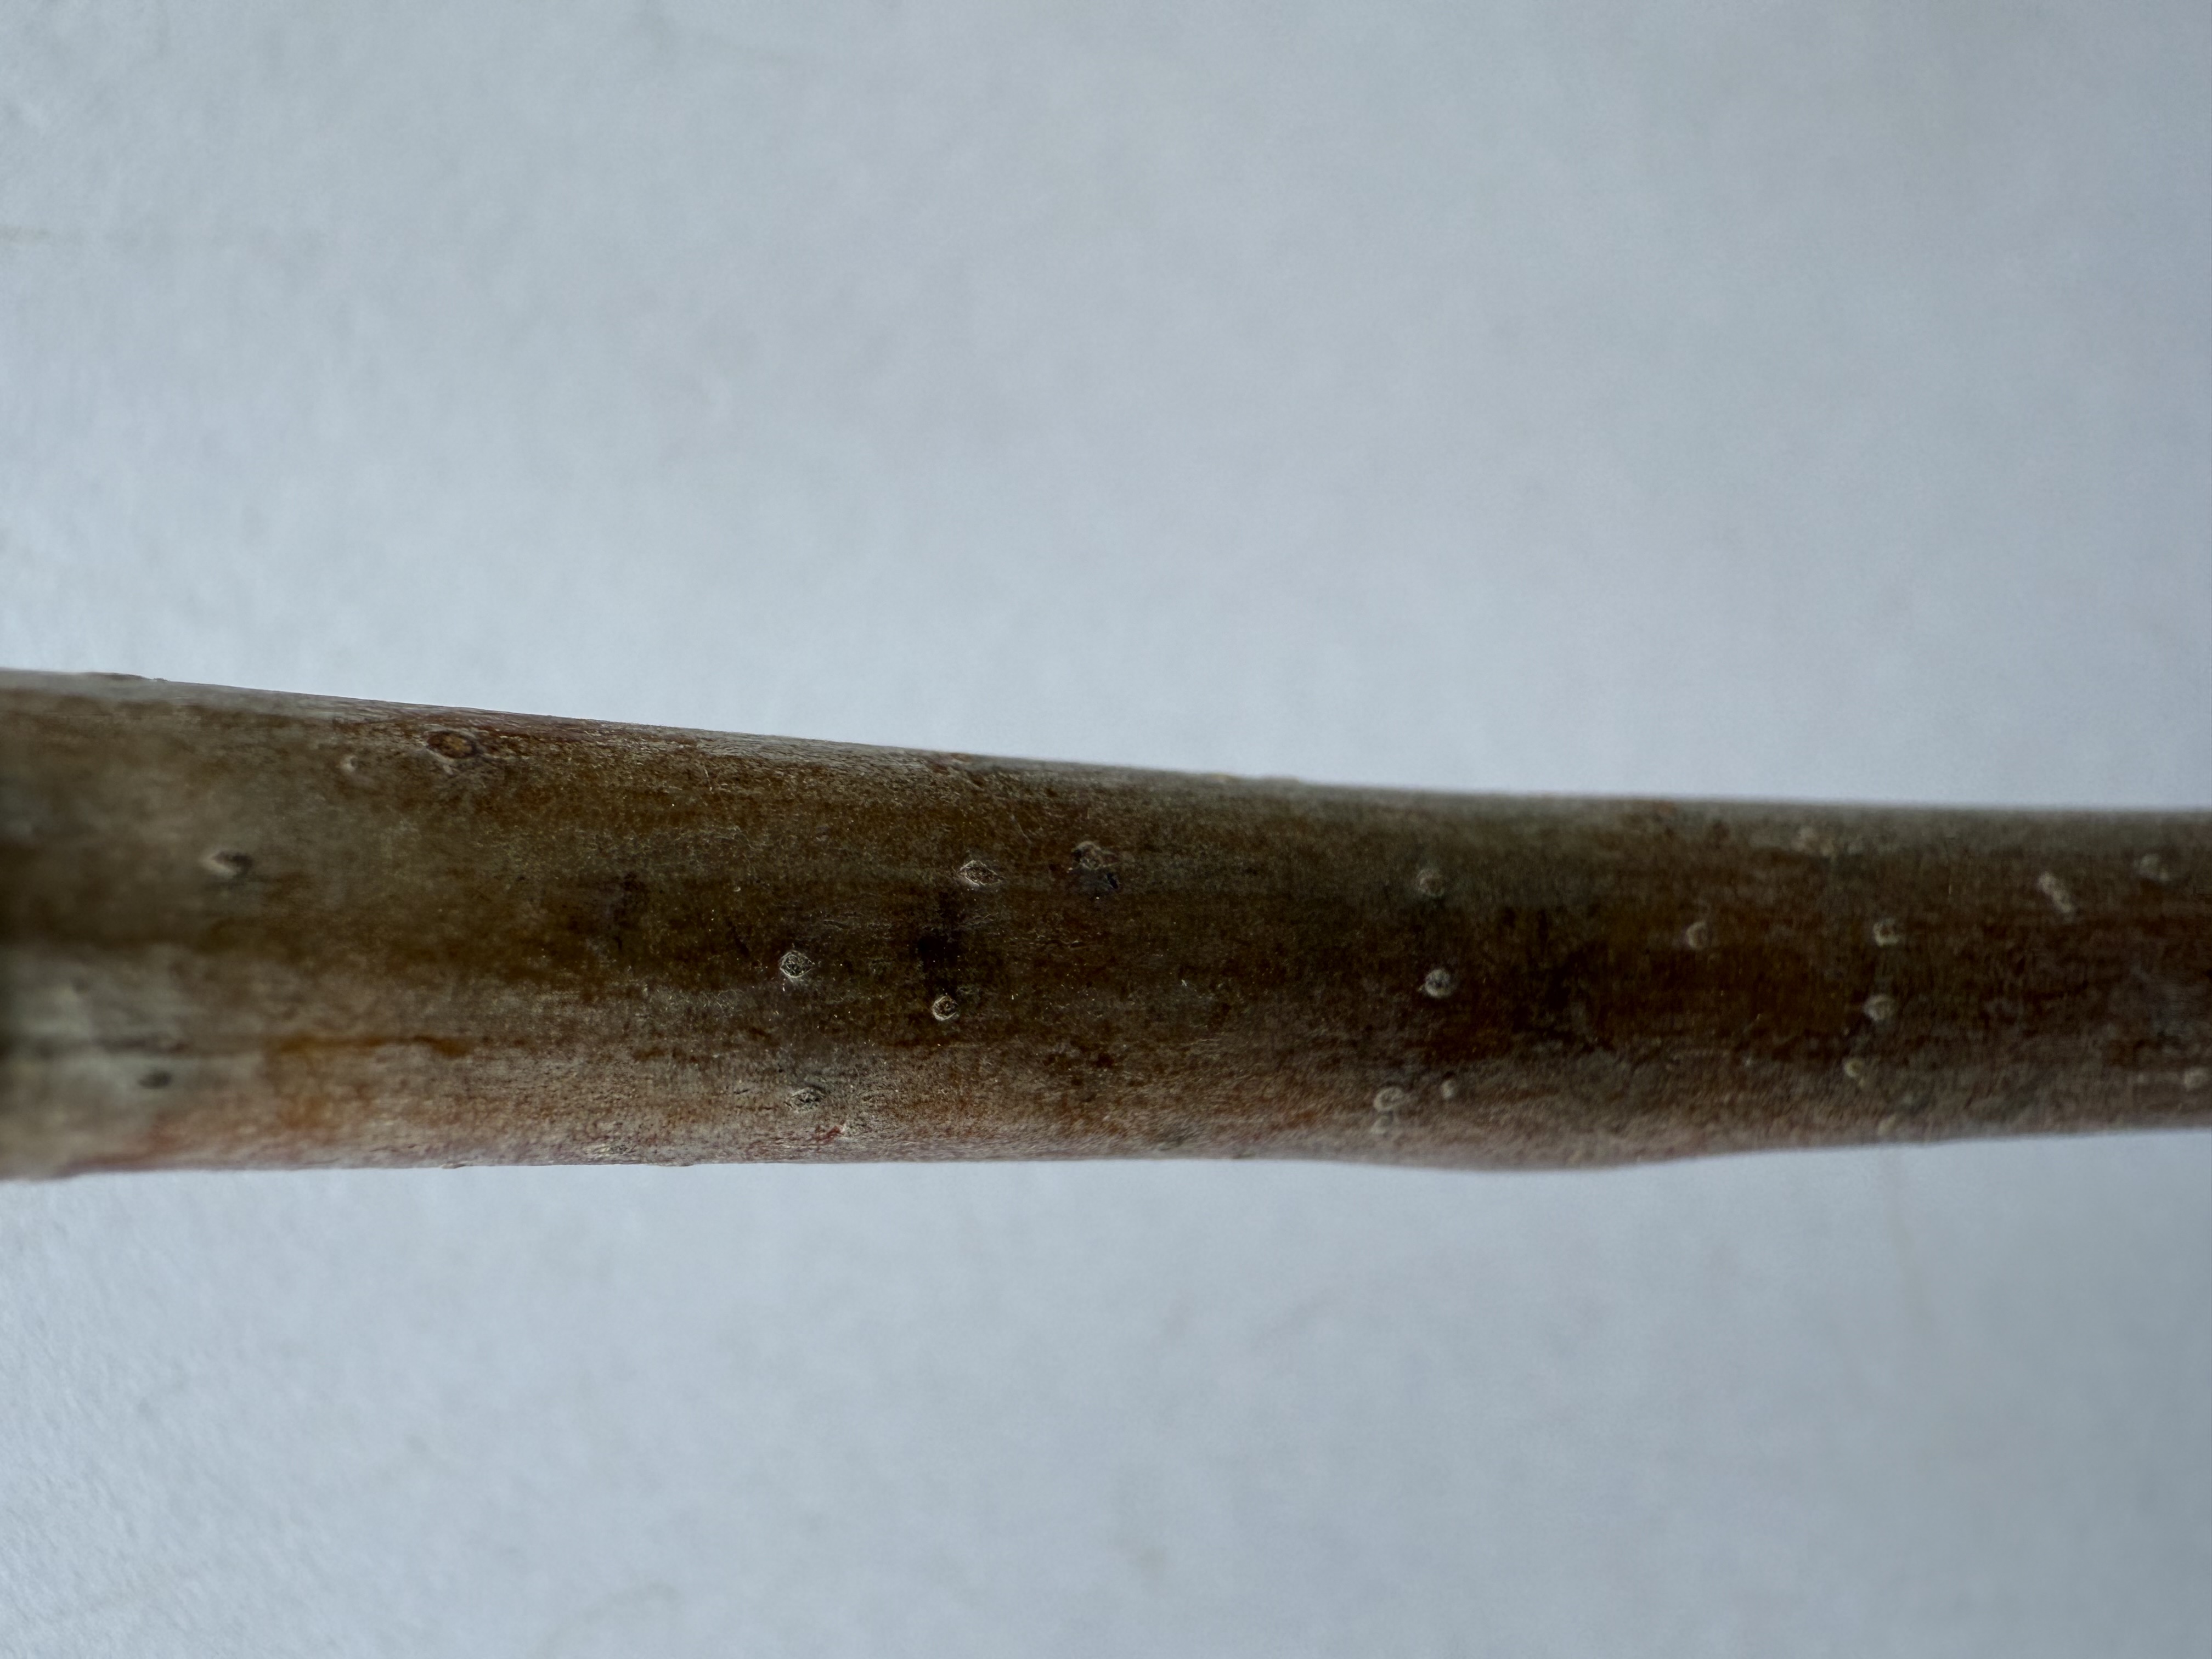
Variety: Deveci Pear